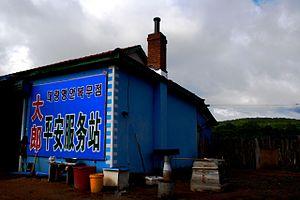
La préfecture autonome coréenne de Yanbian est une subdivision administrative du Nord-Est de la province du Jilin en Chine. Son chef-lieu est la ville de Yanji. Elle est bordée au sud par le Hamgyong du Nord en Corée du Nord, à l’est par le krai du Primorie en Russie, au nord par le Heilongjiang et à l’ouest par les préfectures de Baishan et de Jilin.